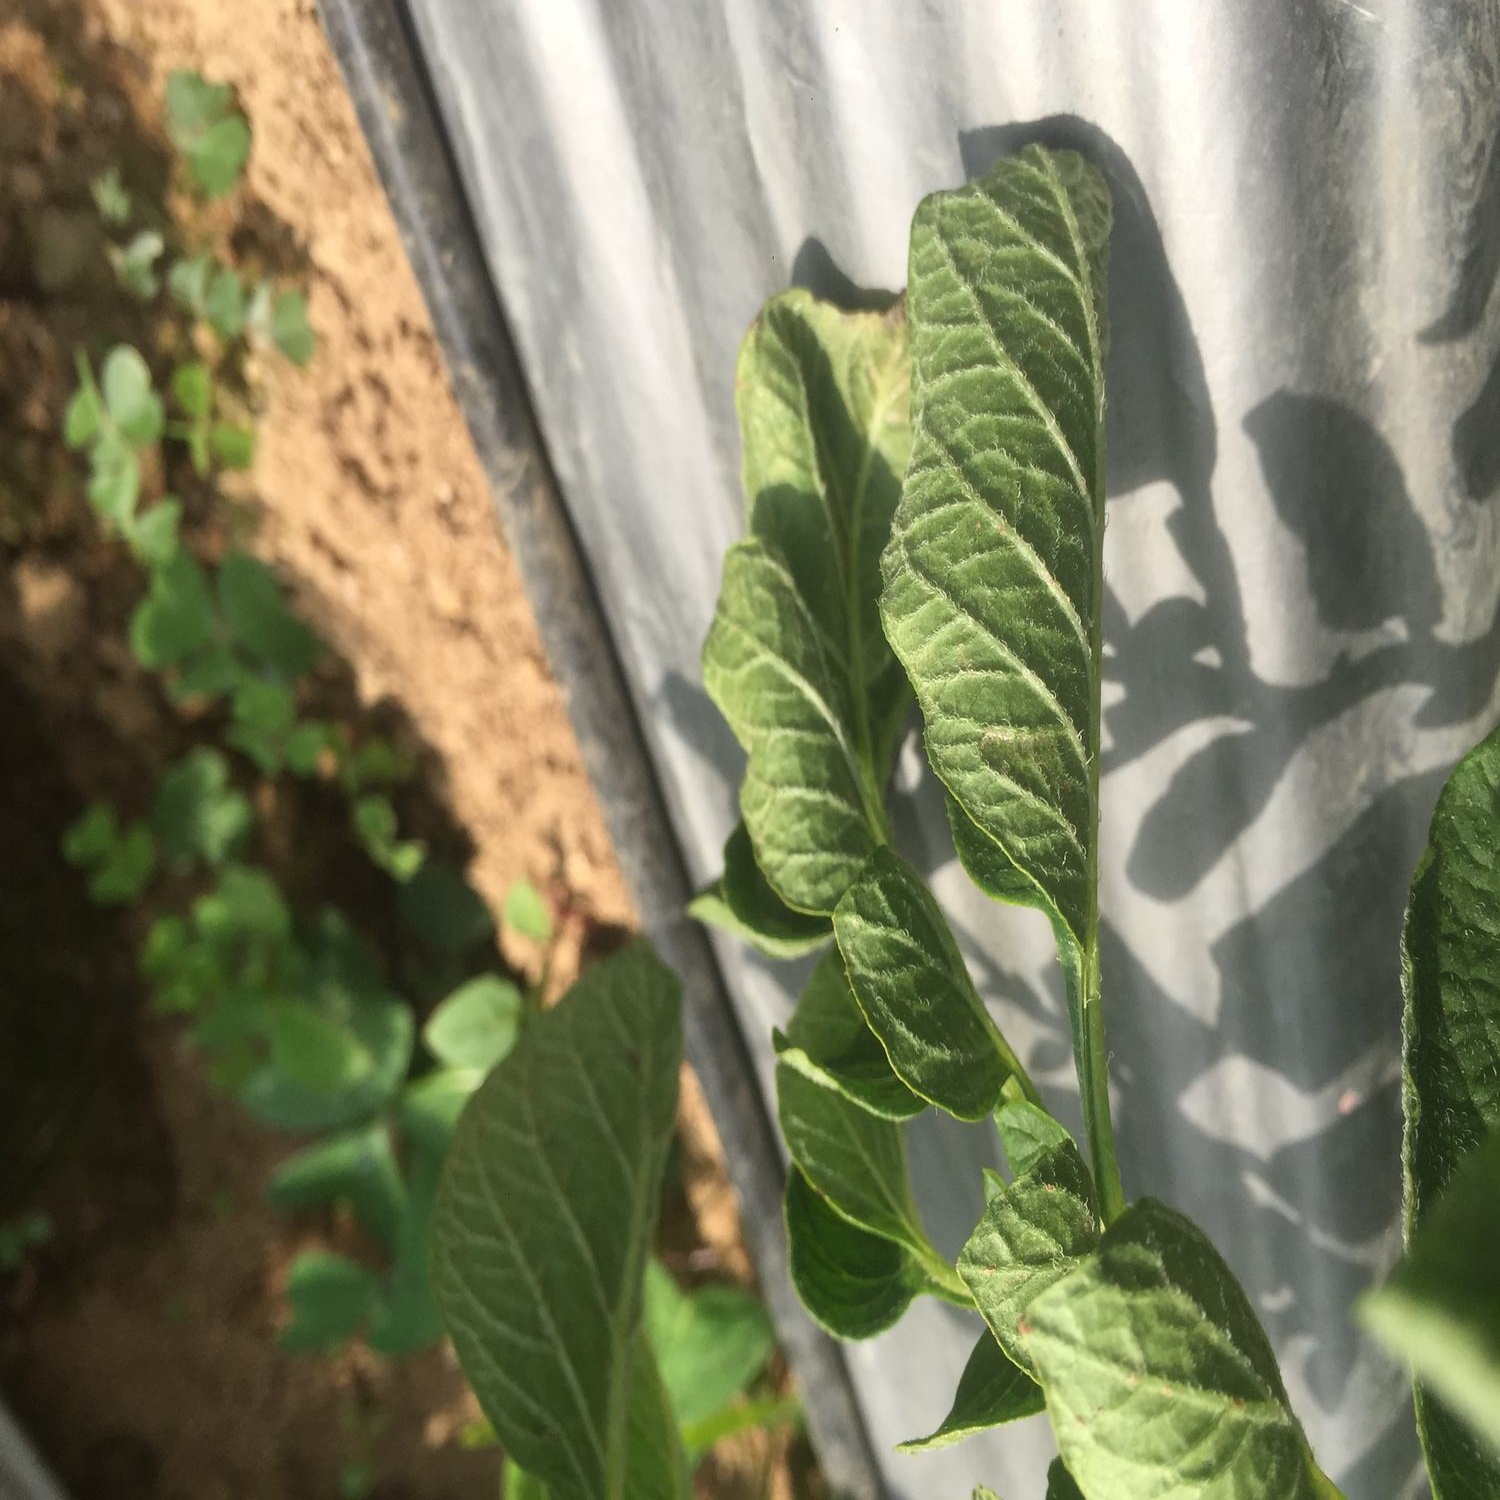
Etiqueta: Pudricion_Parda